Uncoupled

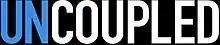

Uncoupled is an American romantic comedy television series created by Darren Star and Jeffrey Richman that premiered on Netflix on July 29, 2022.